Obninsk

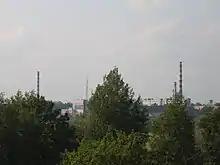
View of the former Obninsk Nuclear Power Plant

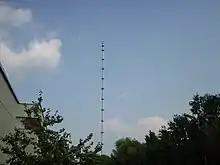
Obninsk Meteorological tower is an official landmark of Obninsk

Obninsk is one of the major Russian science cities. In 2000, it was awarded the status of the First Science City of Russia. The city is home to twelve scientific research institutes. Their main activities are nuclear power engineering, nuclear methods and radiation technology, technology of non-metallic materials, medical radiology, meteorology and ecology and environmental protection.